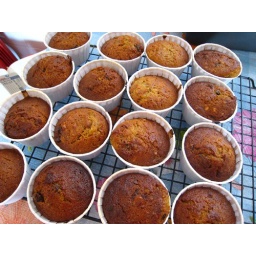
finished carrot cake in cup form